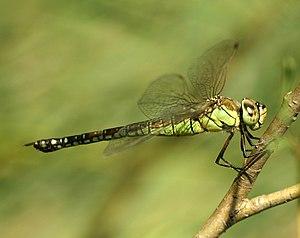
Aeshna affinis est une espèce de libellules du sous-ordre des anisoptères et de la famille des Aeshnidae. Son nom vernaculaire est l'æschne affine.
Cette liste recense les odonates répertoriés dans le canton de Genève par un ouvrage de 1996, complété par un ouvrage de 2012.